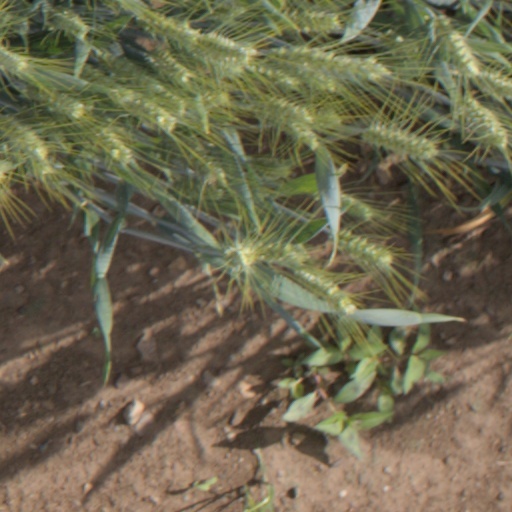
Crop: wheat